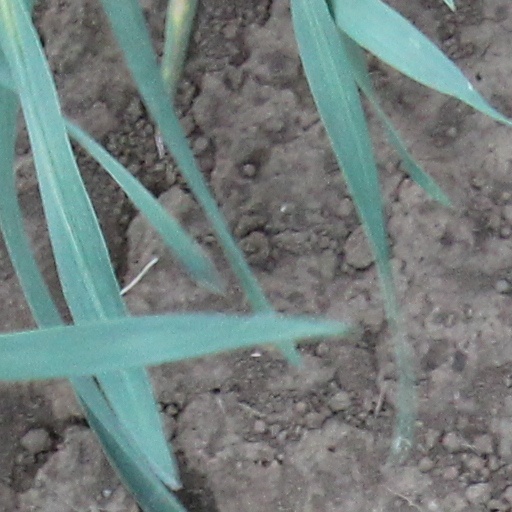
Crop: wheat